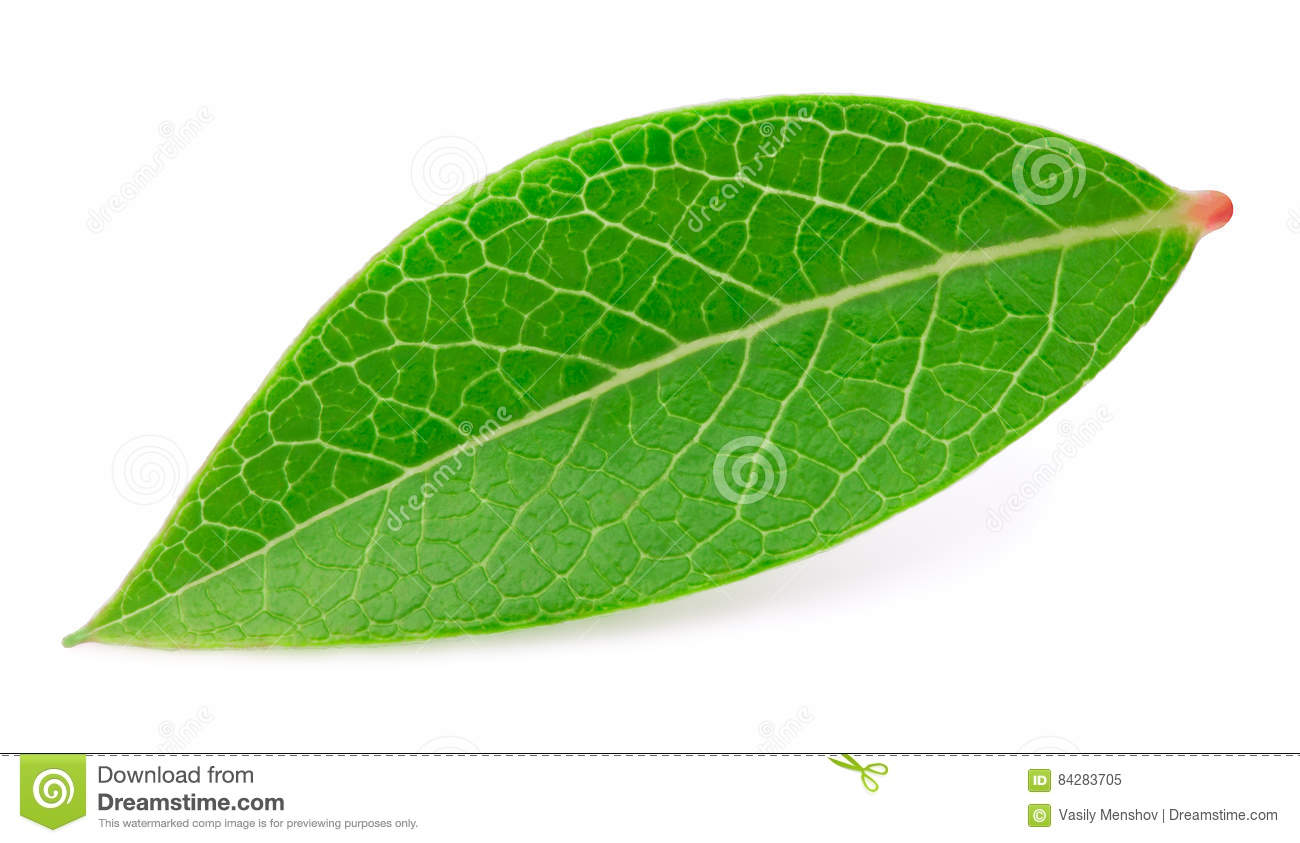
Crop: blueberry
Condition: healthy